Upper Paleolithic

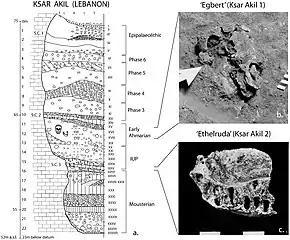
Layer sequence at Ksar Akil in the Levantine corridor, and discovery of two fossils of "Homo sapiens", dated to 40,800 to 39,200 years BP for "Egbert",and 42,400–41,700 BP for "Ethelruda"

Some notational signs, used next to images of animals, may have appeared as early as the Upper Palaeolithic in Europe circa 35,000 BCE, and may be the earliest proto-writing: several symbols were used in combination as a way to convey seasonal behavioural information about hunted animals. Lines (|) and dots (•) were apparently used interchangeably to denote lunar months, while the (Y) sign apparently signified "To give birth". These characters were seemingly combined to convey the breeding period of hunted animals.